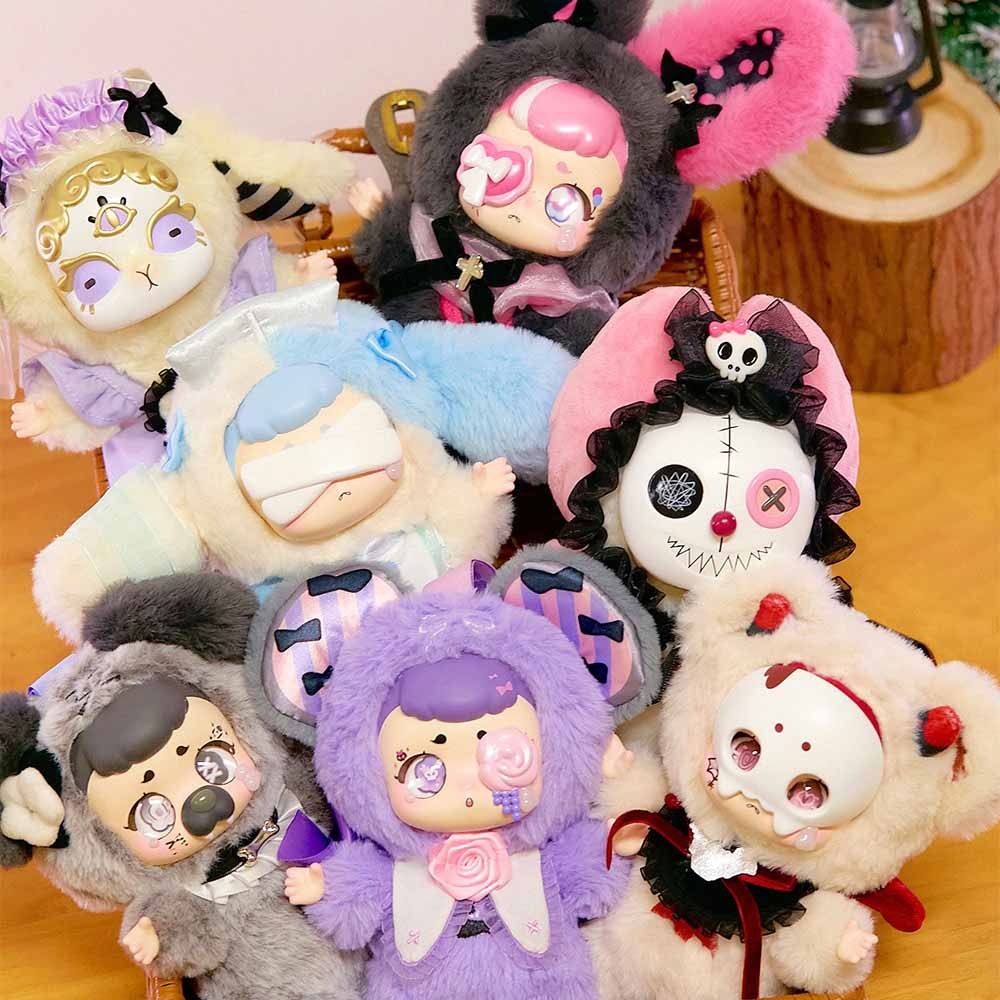
Kasa Wonderful Dream Blind Box Series
Add a dash of whimsy and mystery to your store with the captivating Kasa Blind Box Series, featuring adorable masked characters full of personality and charm. (Official) ✨ Series Highlights • Multiple Themed Lines: Includes popular series such as Wonderful Dream, Not a Villain, Alien Stage, and more—each showcasing unique Kasa characters with whimsical masks and costumes . • Hidden Variant: Most series feature a rare “hidden” or chaser figure (e.g. Baa Baa Star) with odds around 1 in 96—great for collectors chasing exclusivity . • Mystery Surprise Format: Each blind box contains one masked mini-figure and an ID card—buyers won’t know which design they receive until opening . 🧵 Build & Materials • Each figure combines soft plush elements with PVC detailing, offering tactile contrast and high display value. • Designed for adult collectors aged 15 and up—perfect for display, trading, or gifting . 📦 Buying Options • Single Blind Box: One random figure with full mystery and the chance to uncover the rare variant. 📏 Size & Dimensions • Individual figures are compact—typically a few inches tall (around 2” to 5”)—ideal for desktops, shelves, or jewelry-style display . • Packaging is small-scale for easy handling and storage.
Category: Toys & Games > Toys > Dolls, Playsets & Toy Figures > Action & Toy Figures